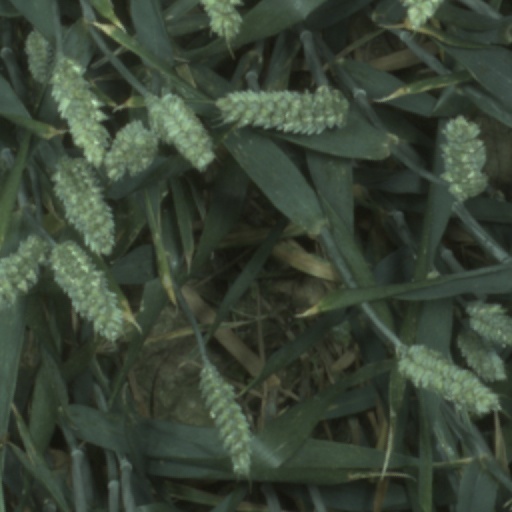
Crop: wheat